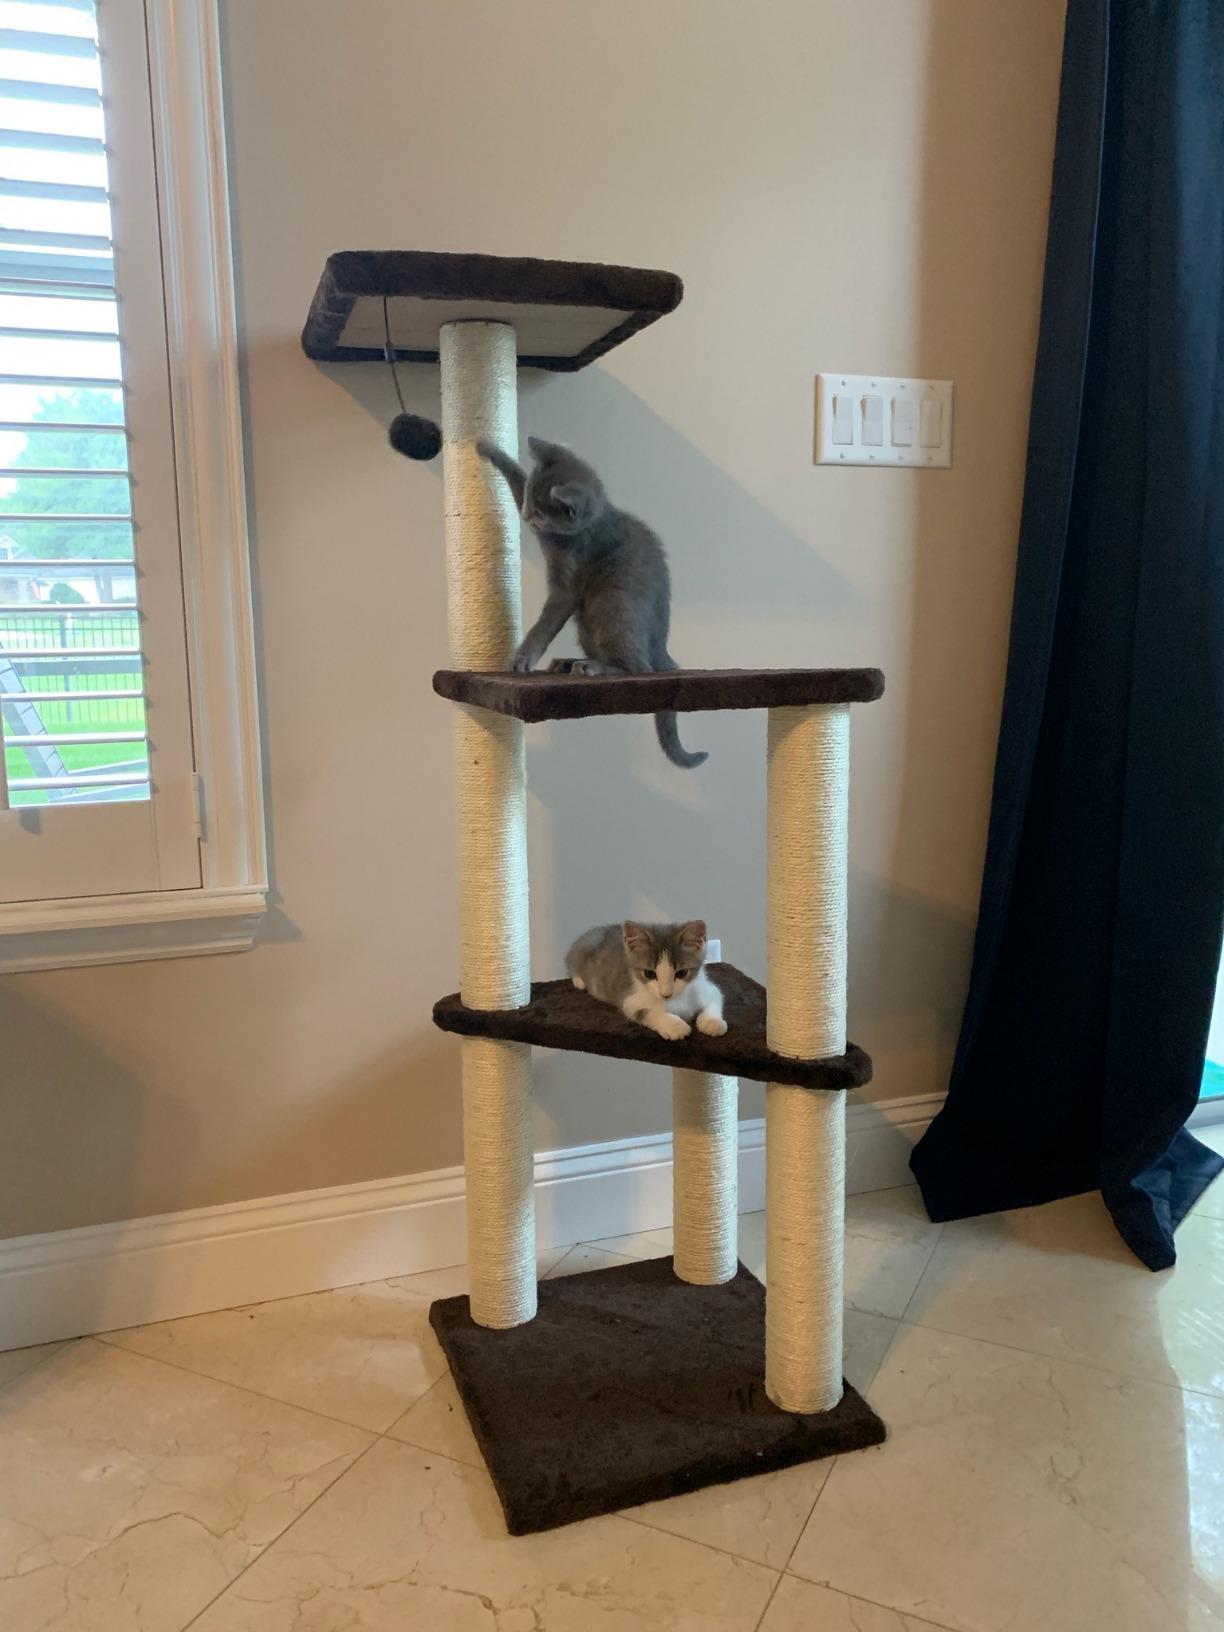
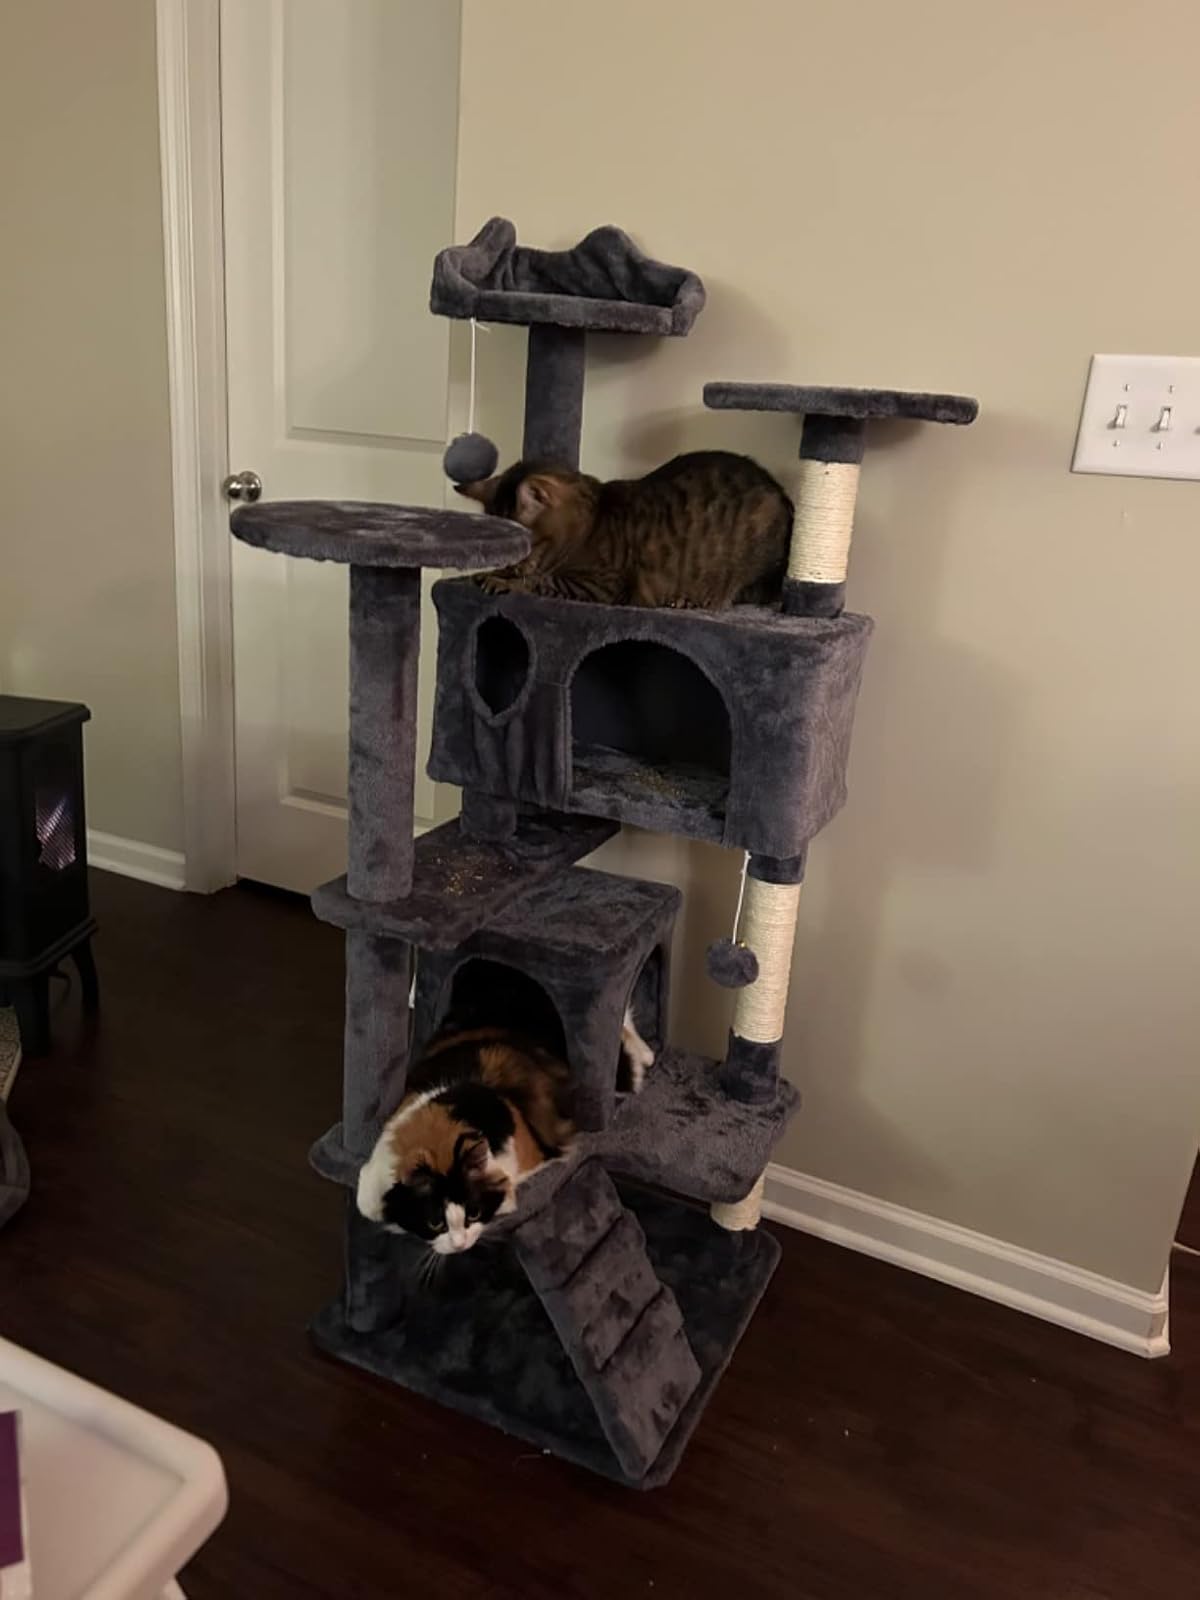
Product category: items_cat tree
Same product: no